École Nationale des Chartes

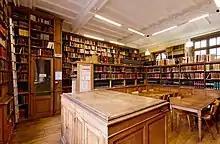
The "Horseshoe Room" on the first floor of the library

Students recruited by competitive examination can assume the status of trainee civil servants, being paid (currently approximately €1250/month net) in exchange for committing to a ten-year engagement. Those who pass the examination may choose whether or not to accept this status. Foreign students who are recruited by examination or on the basis of qualifications (according to the international selection procedure) are not remunerated while they follow the course, although they can apply for a scholarship.